Helicoverpa zea

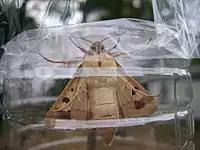
"Helicoverpa zea "adult

Sperm competition and chemicals introduced to females through mating have a negative effect on females and their lifespan. In males, production of the spermatophore, sperm, and secondary chemicals reduces their lifespan. As the number of copulations increase, the rate of mortality also increases in both sexes.